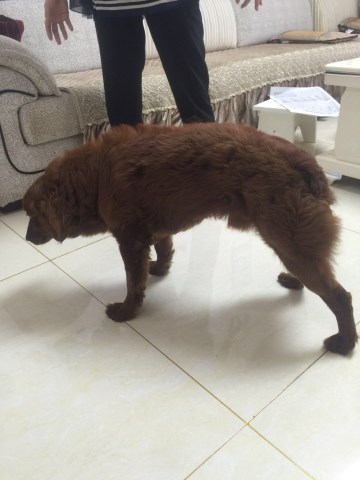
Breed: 7449-n000128-teddy